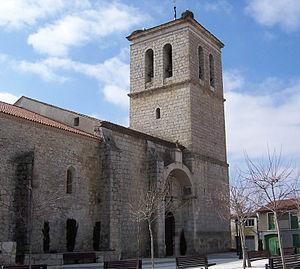
Portillo est une commune de la province de Valladolid dans la communauté autonome de Castille-et-León en Espagne.